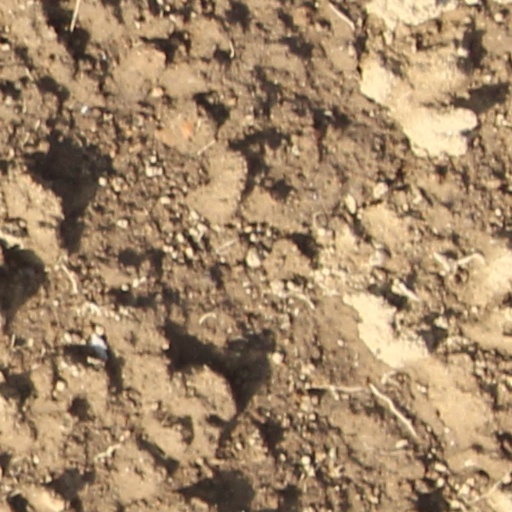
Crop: wheat